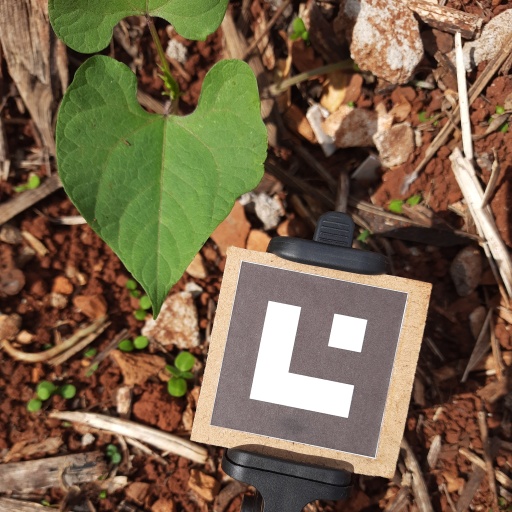
Observations: flat surface, no eating holes, under sunlight